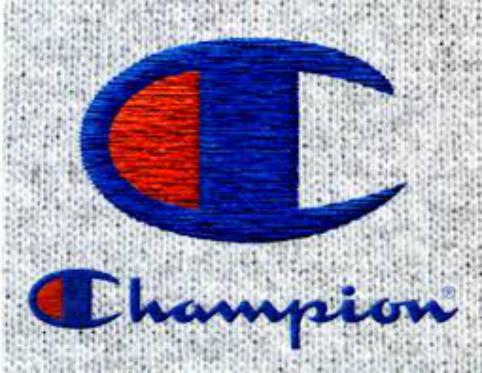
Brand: Champion
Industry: Clothes